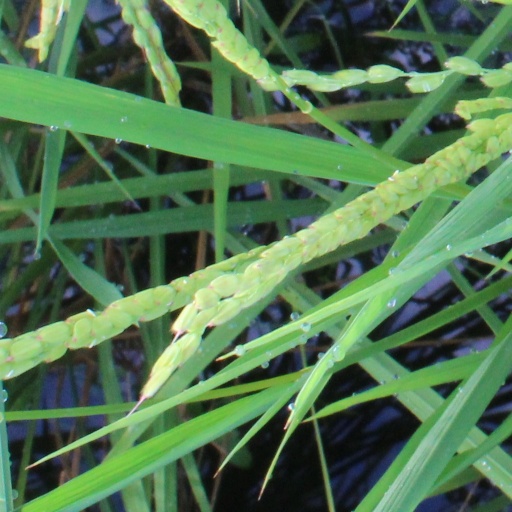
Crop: rice